John I Albert

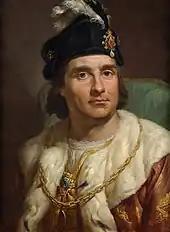
An 18th-century portrait of John by Marcello Bacciarelli

The Polish army marched across the river Dniester and invaded Moldavia in August 1497. The Ottoman Sultan then sent reinforcements of about 600 men mostly comprising Janissaries who joined Stephen's forces stationed at Roman (now in Romania). His final attempts to halt the Polish advance proved futile. The Moldavian chancellor, sent on a peacekeeping mission to the Polish camp, tried to convince the Poles to withdraw from the country; but John refused and had him confined. The unsuccessful attack on Suceava lasting from 24 September to 19 October curtailed John's ambitions. The Polish army had its supply lines disrupted by the Moldavian forces and suffered from disease which forced John into bed. The siege of Suceava was lifted after Vladislaus sent a Hungarian army counting some 12,000 men to help Stephen. A truce was signed. At the Battle of the Cosmin Forest in Bukovina, the Moldavians routed the retreating Poles, whose heavy cavalry was unable to charge in thick woodland. The attack led to significant casualties, disorder and a loss of prestige for the Polish army. John eventually agreed to a humiliating peace treaty in 1499 and recognised Stephen as his equal and not as a feudal dependent.